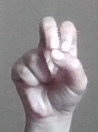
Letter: gaaf